Charles Graner

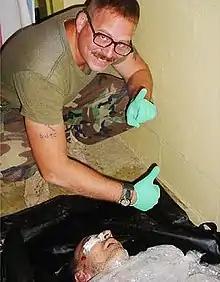
Graner poses over the dead body of Manadel al-Jamadi, an Iraqi prisoner.

Thirteen prisoners were interviewed by military investigators after the abuse allegations emerged. Eight of them named Graner as one of the abusers, and the other five described a person fitting his description. The investigation report named Graner as a ringleader of the abuse.